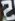
Number: 2